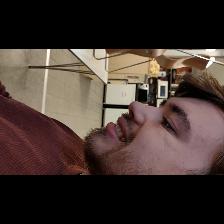
Label: Human